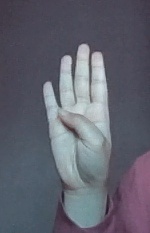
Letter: kaaf